Kisangani

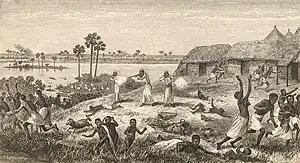
Arab slave raid on Nyangwe, circa 1870

Before Henry Morton Stanley, working on behalf of King Leopold II of the Belgians, founded what would become Stanley Falls Station in 1883, the area was inhabited by Wagenya, who used Wagenia Falls (which was formerly named Stanley Falls) for fishing. The station was founded on the Island of Wana Rusari, a few meters from the contemporary site of Kisangani, along the Lualaba River. This area, characterized by its seven falls spanning between Kisangani and Ubundu, was first traversed by Stanley in 1877 after navigating the rapids and falls that impeded further upstream navigation, mistakenly believing he was descending the Nile River. He documented that approximately a thousand fish in Stanley Falls, each weighing between two and twenty kilograms, were caught daily, with the Wagenya maintaining significant reserves of smoked fish for trade. The trade network extended beyond foodstuffs to include canoes, fishing nets, pottery, wooden utensils, and metallic objects crafted by specialized artisans, often from distinct ethnic groups, such as the Ramangas, renowned for their expertise in canoe and wooden furniture manufacturing. Stanley returned to the region on 1 December 1883, to establish the initial trading post in the region, situated approximately from the Congo River's mouth, following negotiations with Arab-Swahili traders who had settled in the area the previous year. The station, designated as the ultimate destination of the expedition, was commissioned by the Comité d'études du Haut-Congo. Stanley was accompanied by two Scottish engineers, a German mechanic, and a sailor from Stanleyville, with Scottish engineer Adrian Binnie assuming the role of station director.